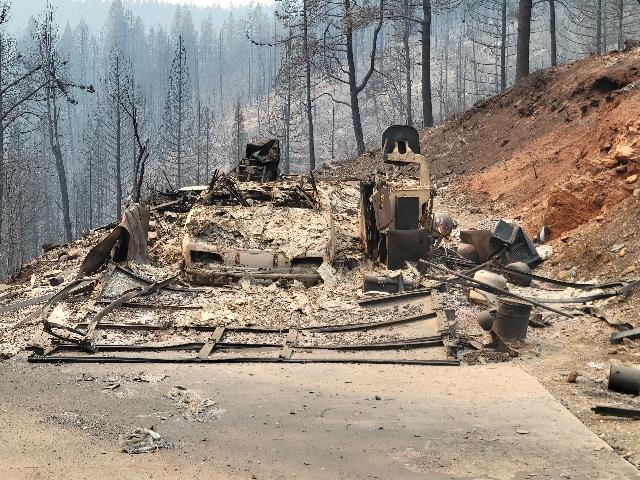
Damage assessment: destroyed